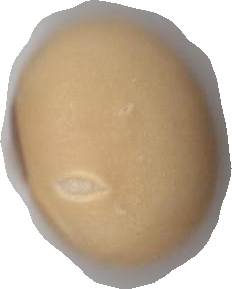
Variety: Anjasmoro